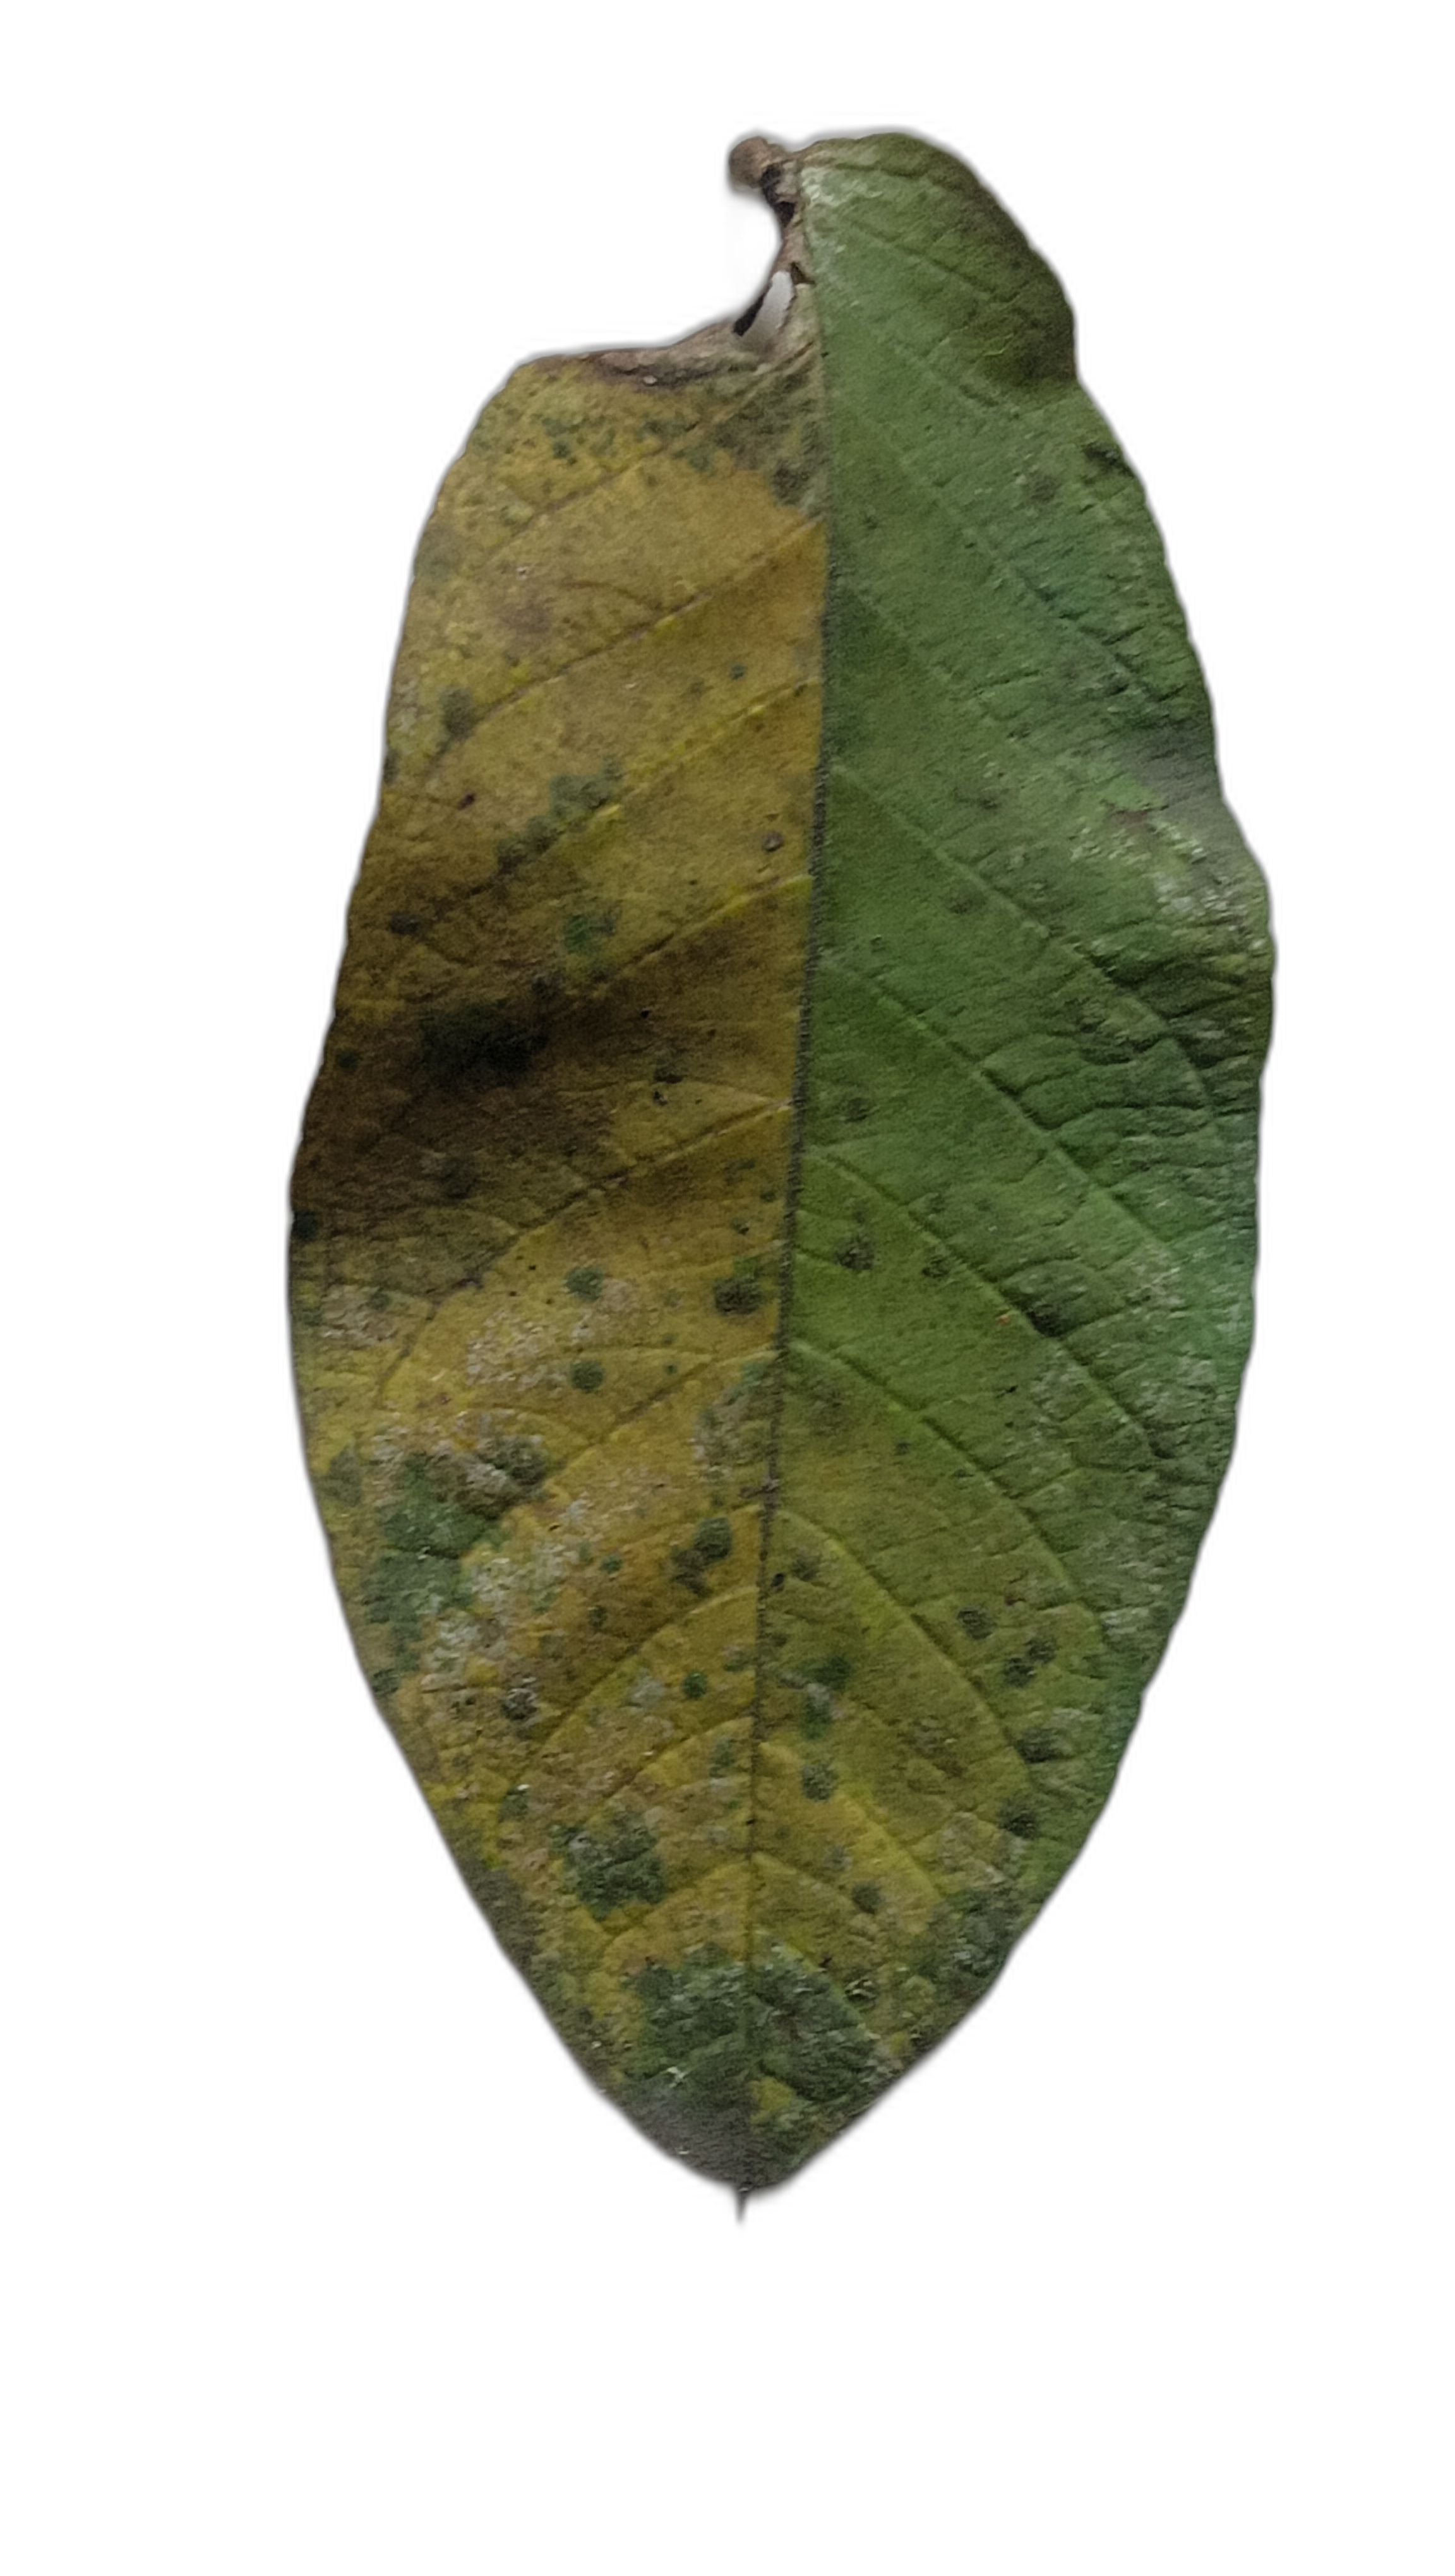
Plant part: leaf
Disease: Rust